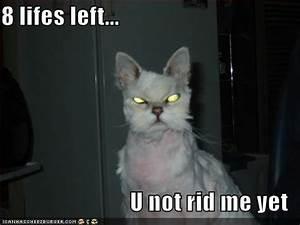
cat